Asia, Pacific and Africa Collections, British Library

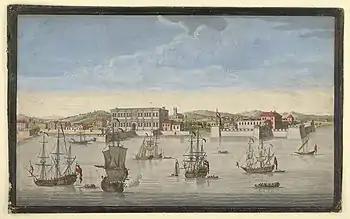
"Bombay on the Malabar Coast belonging to the East India Company of England" by Jan van Ryne (1754) is in the India Office Records.

The Asia, Pacific and Africa Collections previously called the Oriental and India Office Collections (OIOC) form a significant part of the holdings of the British Library in London, England.